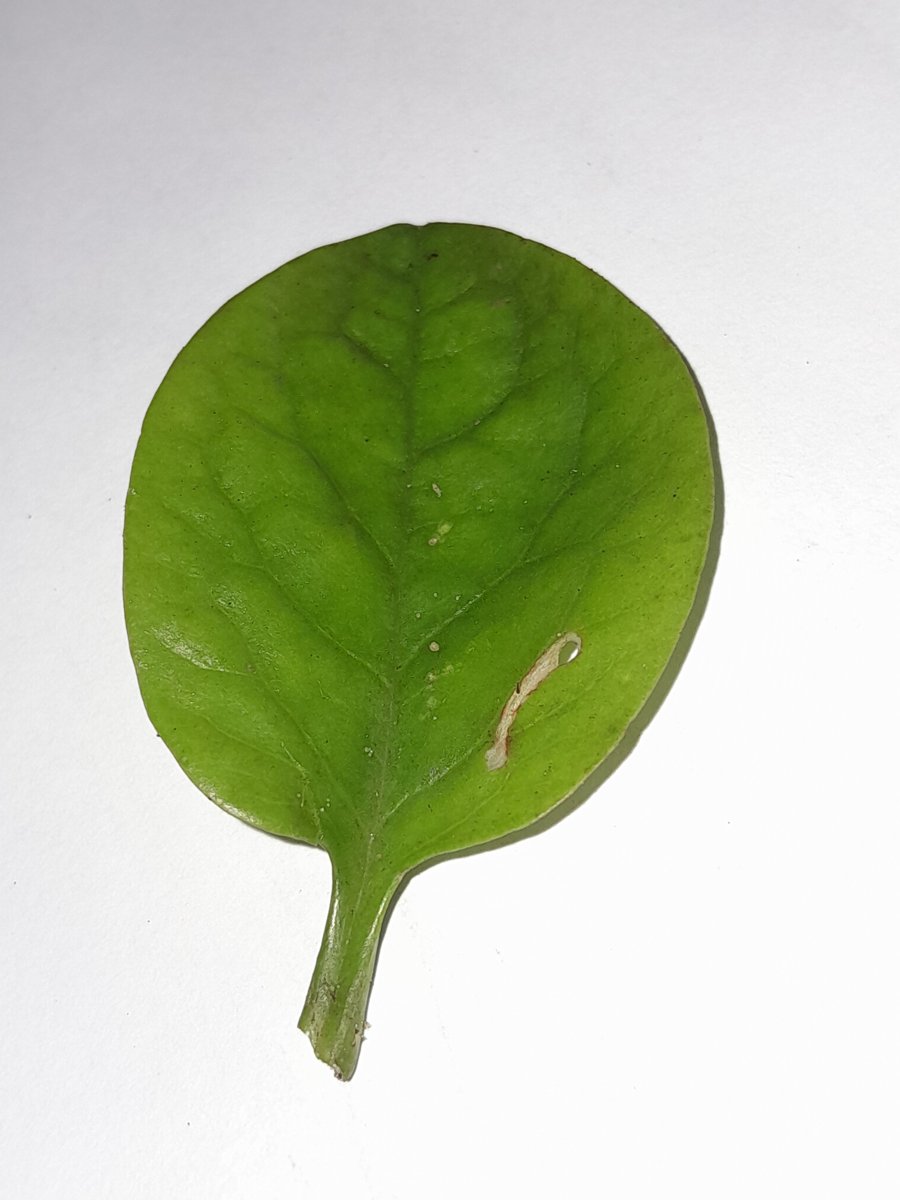
Label: Pest-Damage